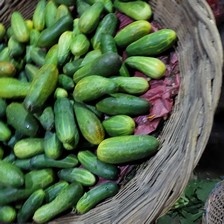
Label: cucumber